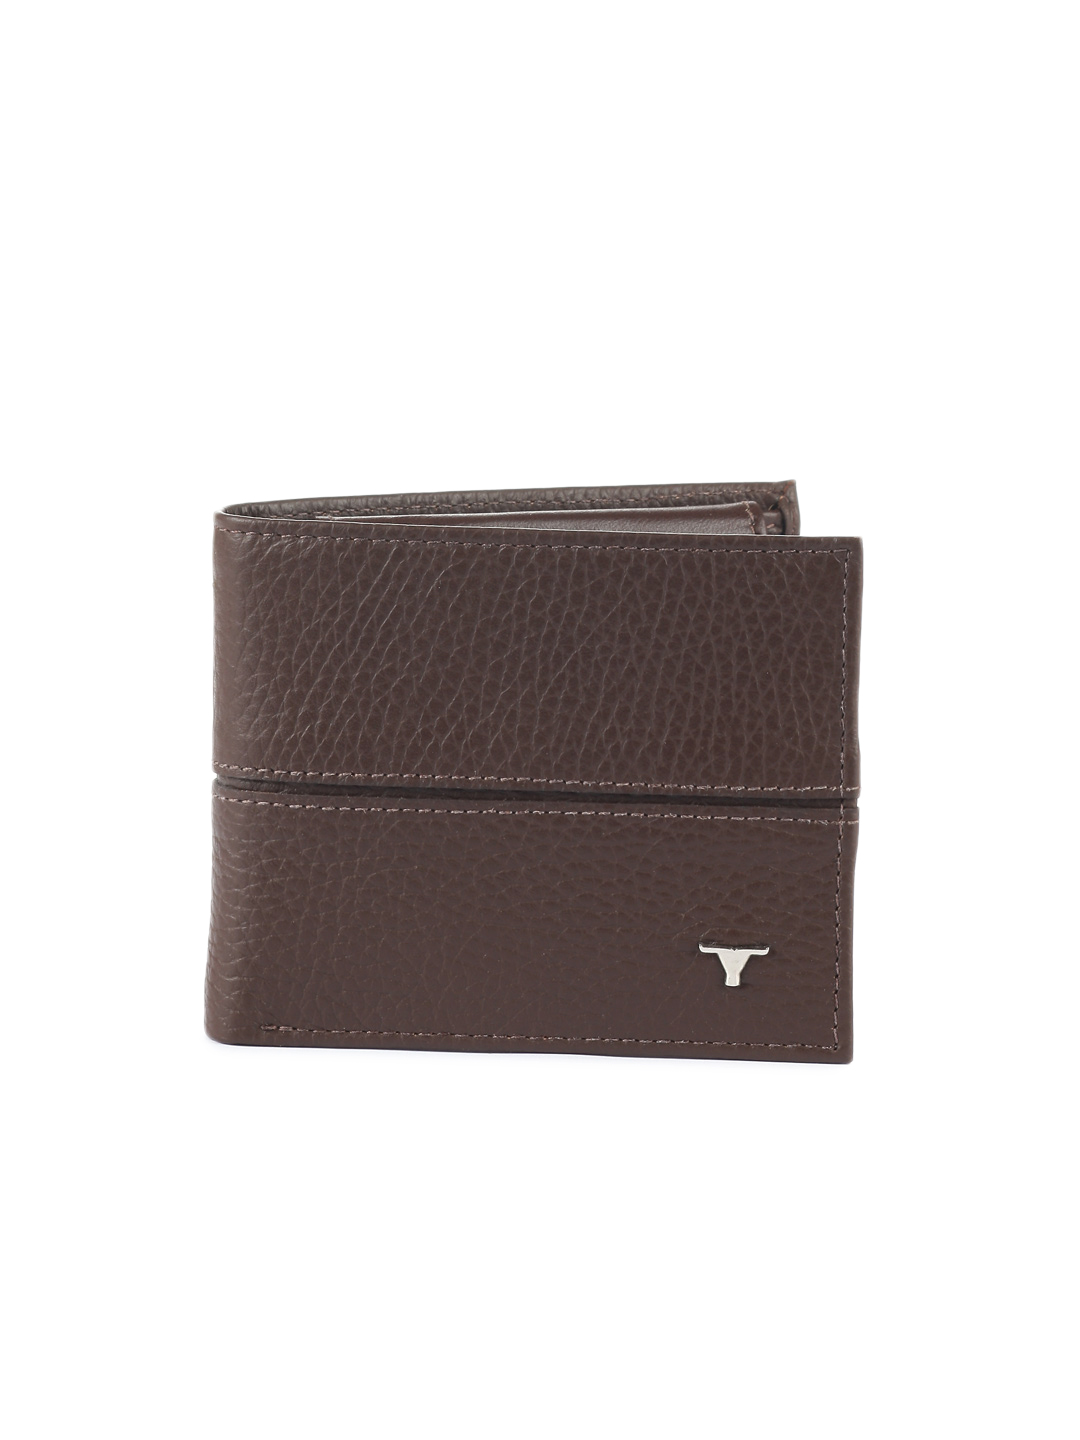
Bulchee Men Brown Wallet
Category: Accessories / Wallets / Wallets
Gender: Men
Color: Brown
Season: Winter 2015
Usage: Casual